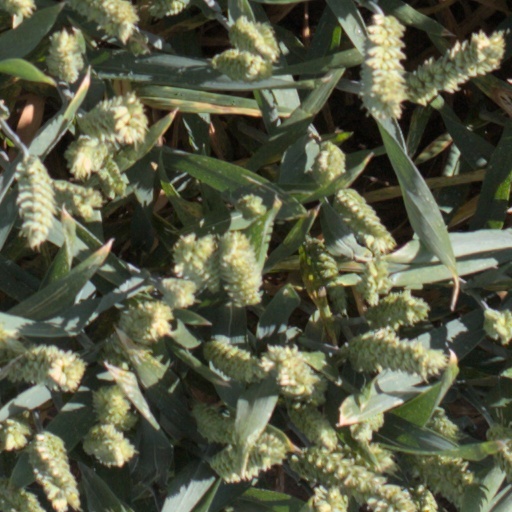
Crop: wheat